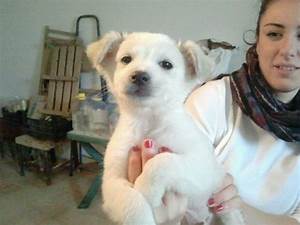
Label: cane